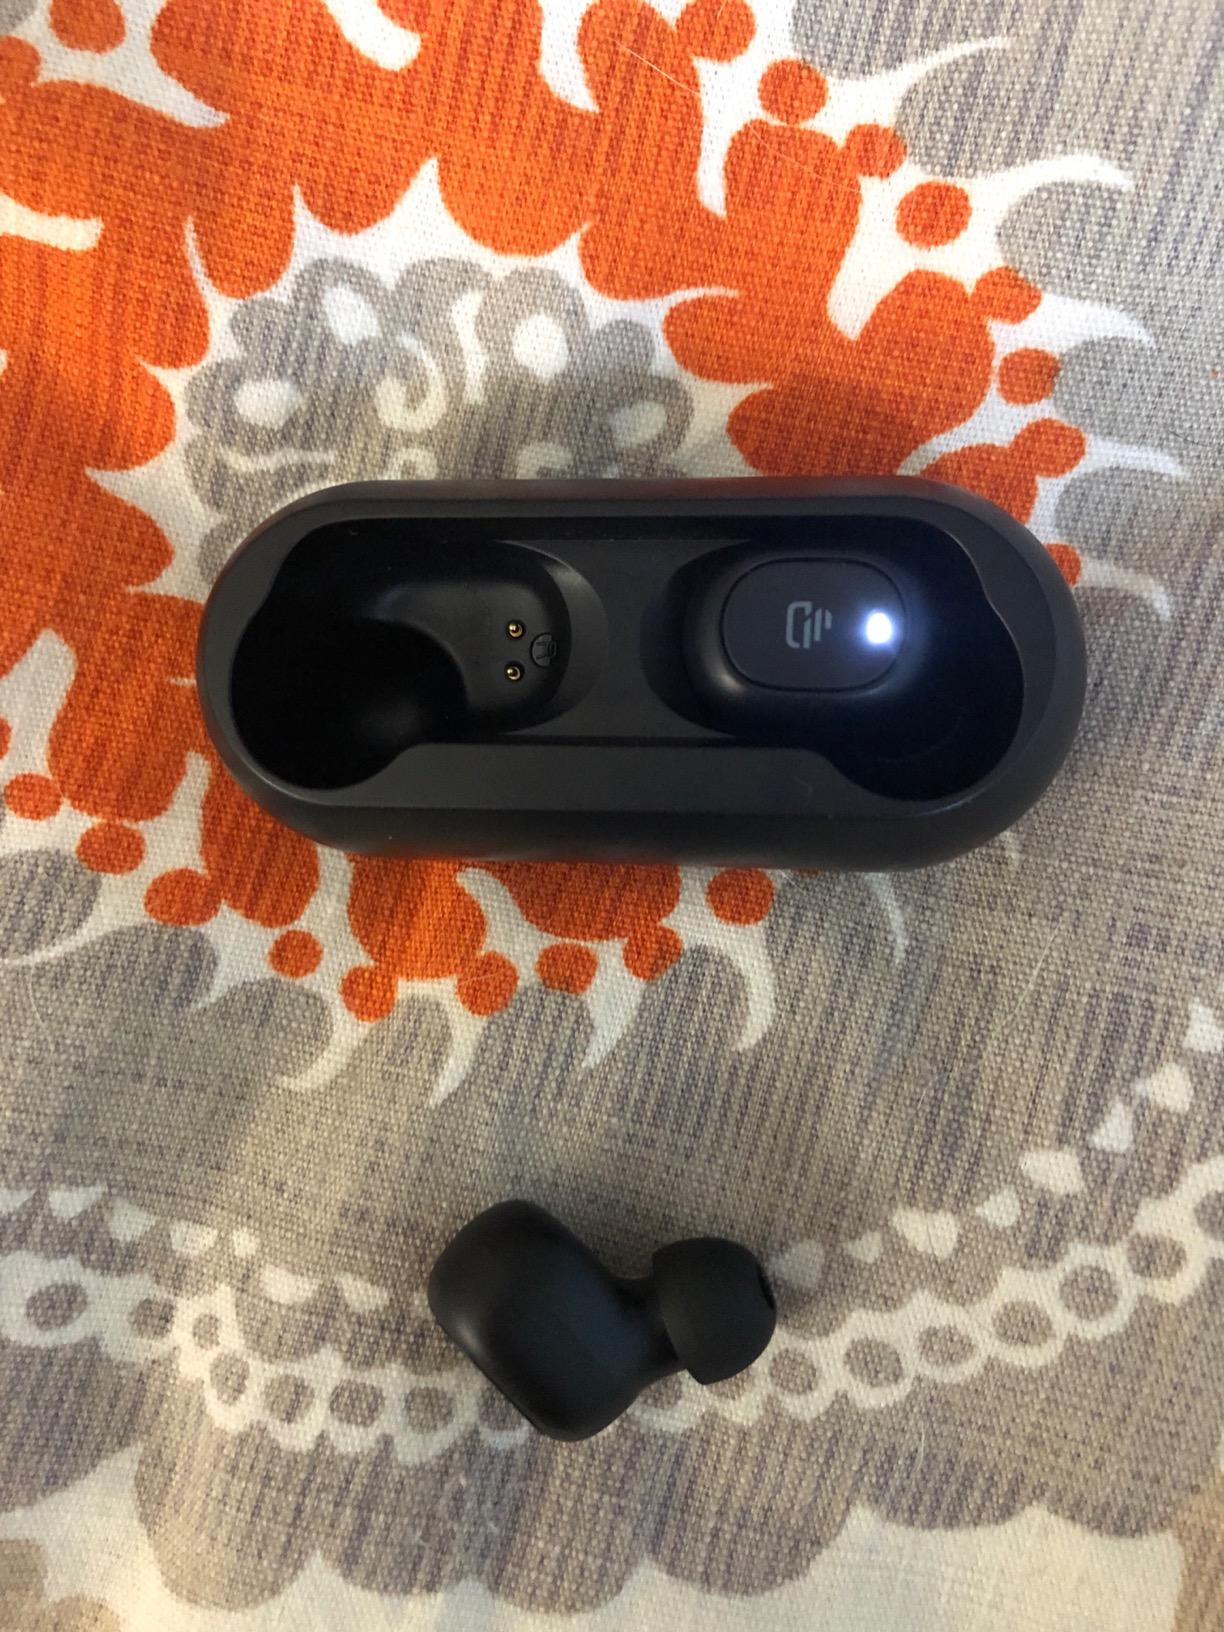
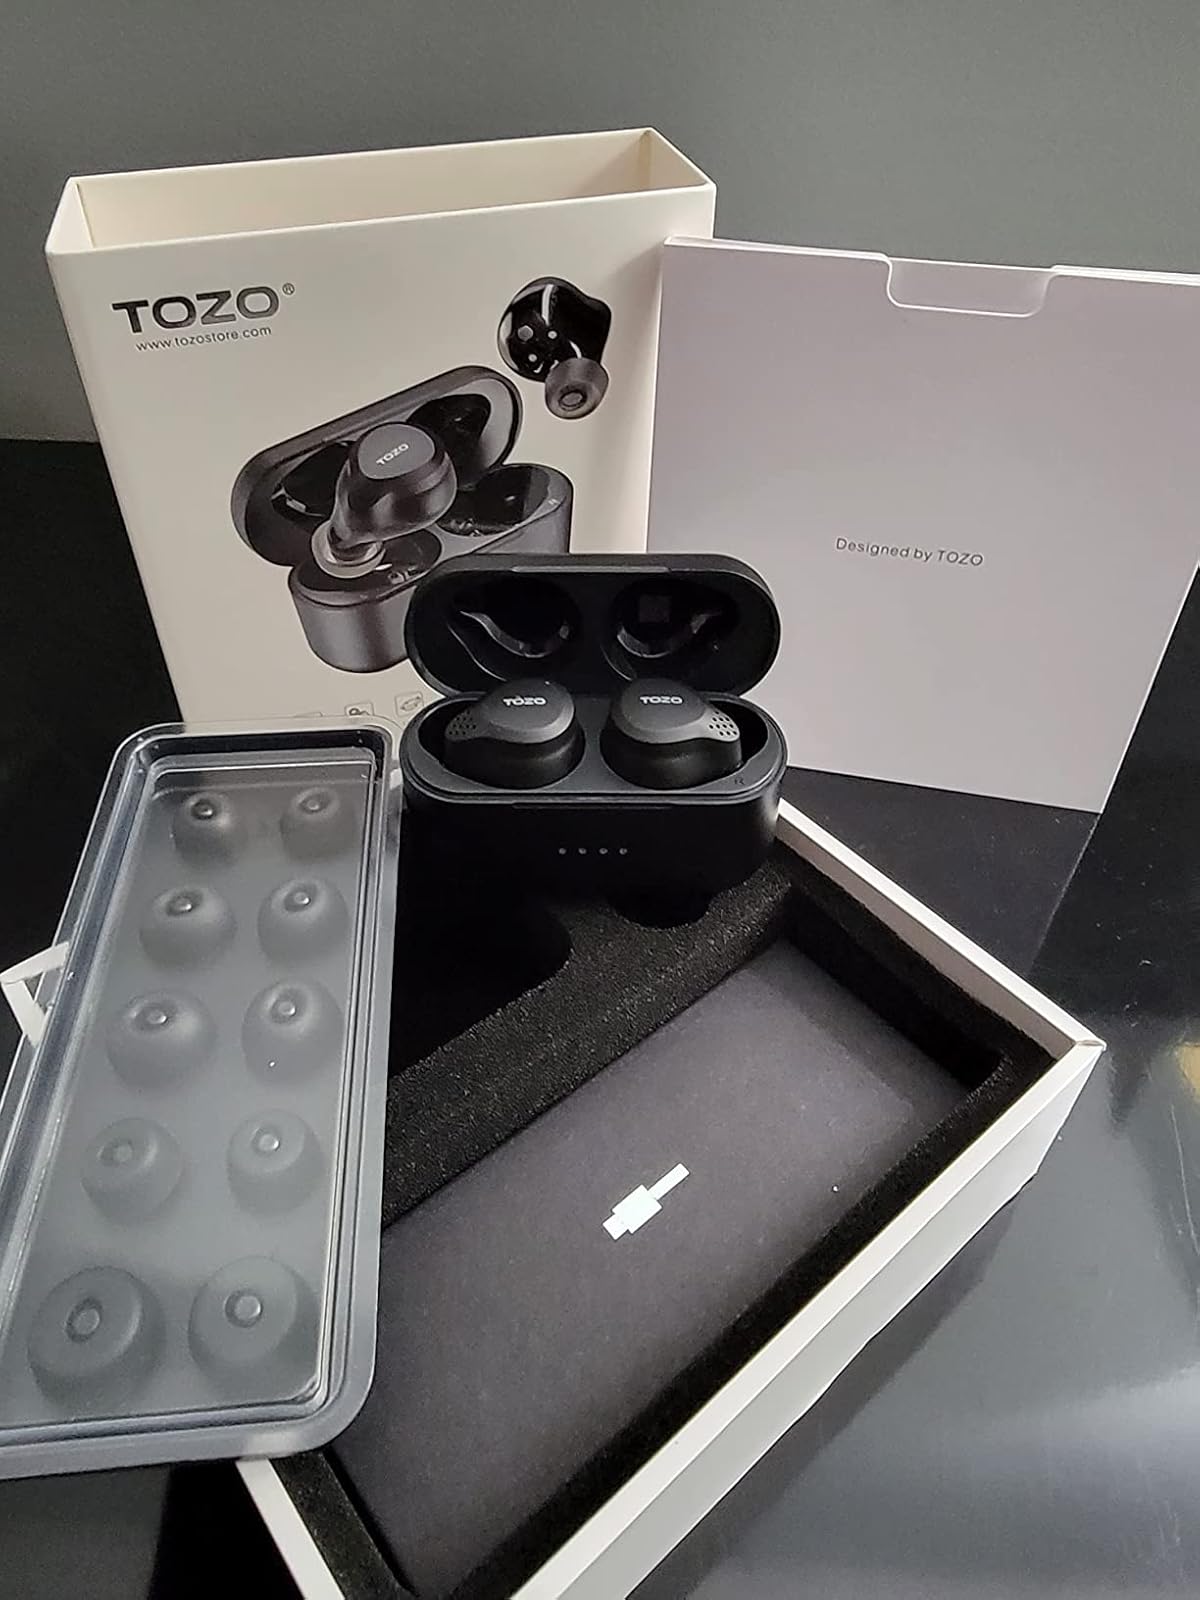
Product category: earbuds
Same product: no